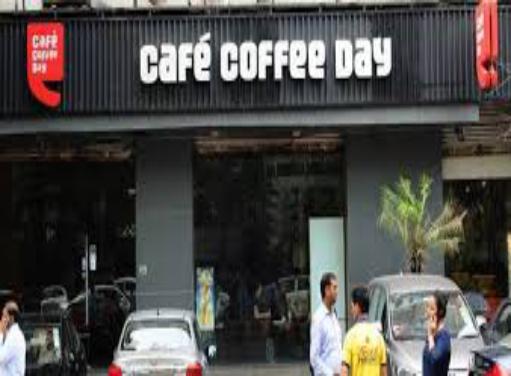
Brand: Cafe Coffee Day
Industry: Food